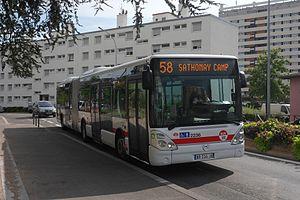
Un Citélis 18 sur la ligne 58 à Rillieux Semailles en direction de Sathonay Camp. Avec Atoubus, la 58 est devenue C5.
Le réseau d'autobus de Lyon couvre l'ensemble des 59 communes de la Métropole de Lyon, les huit communes de la communauté de communes de l'Est lyonnais et six autres communes situées hors de la métropole et membres du SYTRAL.
Transports en commun lyonnais est le nom commercial du réseau de transport en commun des 59 communes de la métropole de Lyon, de la communauté de communes de l'Est lyonnais et de 7 communes limitrophes du département du Rhône, qui rassemblent au total environ 1,4 million d’habitants. Il s'agit du deuxième réseau de transports en commun urbains français. Le Syndicat mixte des transports pour le Rhône et l'agglomération lyonnaise en est l'autorité organisatrice et le propriétaire de la marque « TCL ».